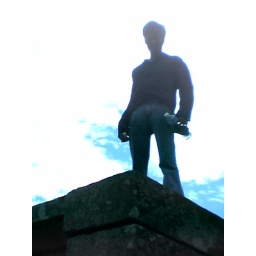
it me standing high up there... like aslan the lion in narnia